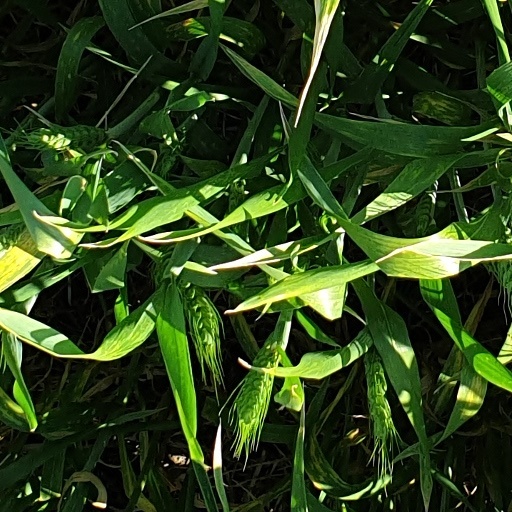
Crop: wheat